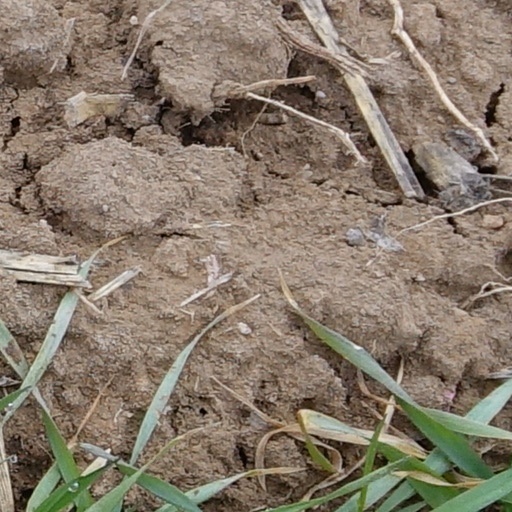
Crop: wheat